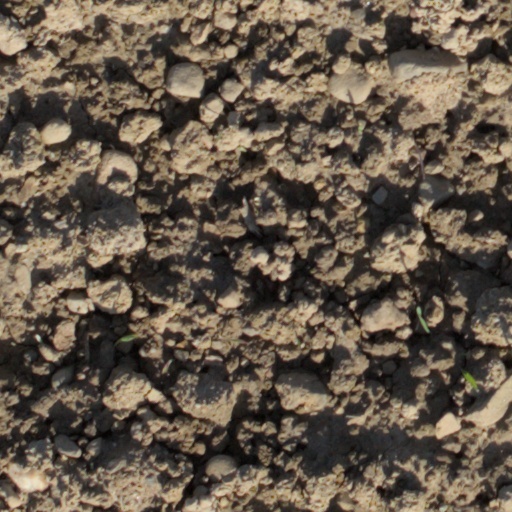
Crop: wheat